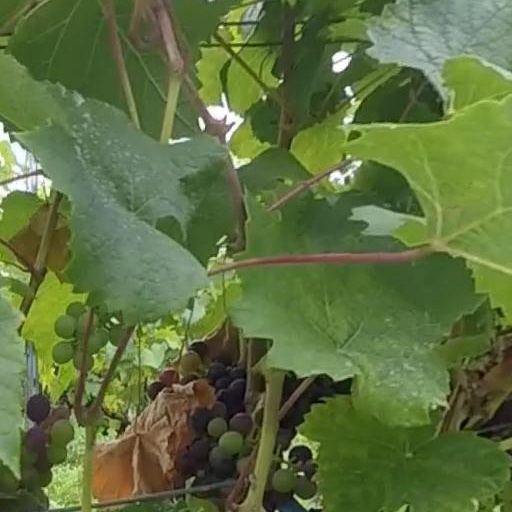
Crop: grape